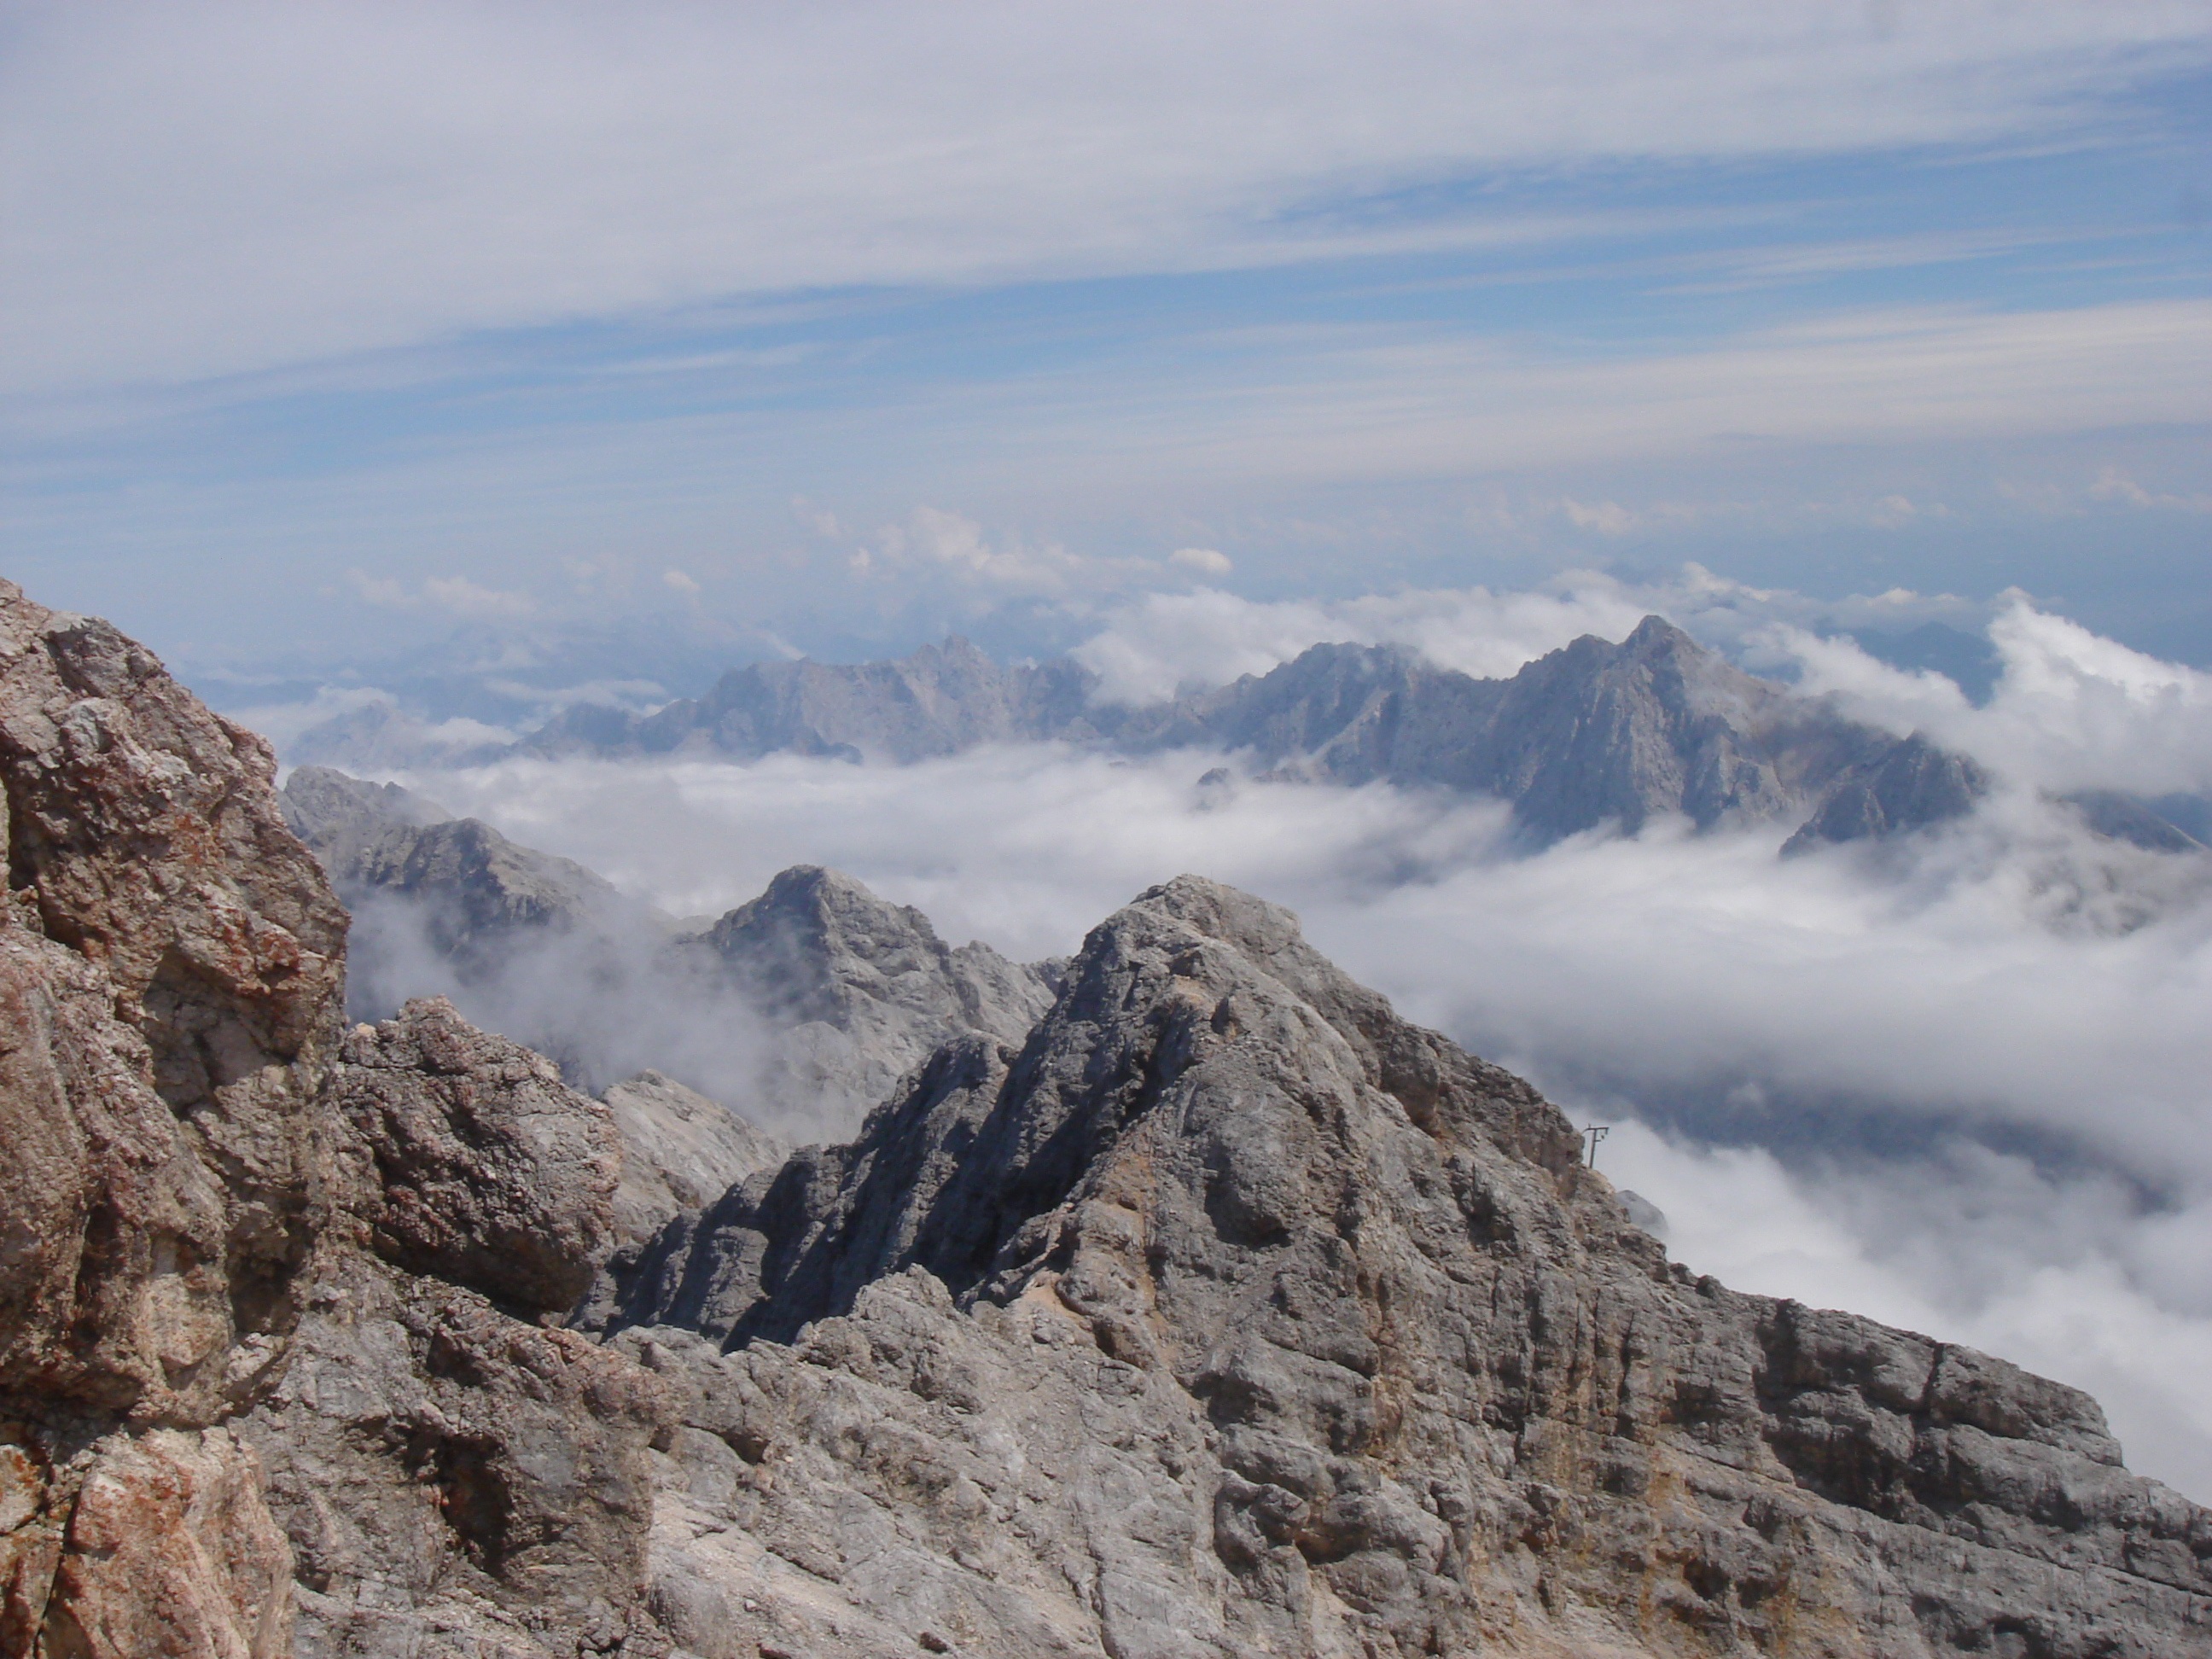
landscape, nature, rock, wilderness, walking, mountain, snow, winter, sky, hiking, adventure, view, mountain range, weather, holiday, alpine, ridge, summit, height, mountaineering, clouds, mountains, alps, backpacking, plateau, fell, cirque, destination, garmisch, landform, allg u, mountain pass, zugspitze massif, geographical feature, mountainous landforms